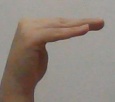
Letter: haa